Adoration of the Magi (Fra Angelico and Filippo Lippi)

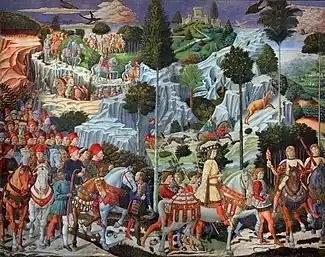
Eastern wall of the Medici Magi chapel, "The Procession of the Youngest Magi", 1459–1461, Benozzo Gozzoli

The painting as it now appears is believed to have developed in several stages. In the usual reconstruction, first advanced by Bernard Berenson, the painting was begun by Fra Angelico and his workshop, probably in the 1440s. The hand of Fra Angelico himself is detected in the face of the Virgin Mary, but other parts of the painting seem to be by assistants. The small figures on the steep path at the right of the painting fit his workshop stylistically, and it has been pointed out that the direction they face, and in which some point, does not relate well to the composition as it is today. The same can also be said of many of the smaller figures on the left side of the work. Angelico's workshop was very busy, and his career was dogged by a number of disputes over uncompleted commissions. Progress on the tondo seems to have stalled. At some point, perhaps upon Angelico's death in 1455, the unfinished work appears to have passed to the workshop of Filippo Lippi, the other main Florentine painter of the period. Both Angelico and Lippi worked on other commissions for the Medici family, then at the peak of their wealth and power.